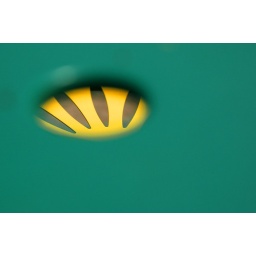
yellow memorial union terrace chair viewed through a hole in a green table